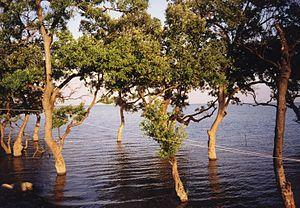
Cet article recense les zones humides de Thaïlande concernées par la convention de Ramsar.